The Innocent Sinner

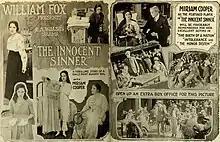

The Innocent Sinner is a 1917 American silent drama film directed by Raoul Walsh and starring Miriam Cooper, Charles Clary and Jack Standing.